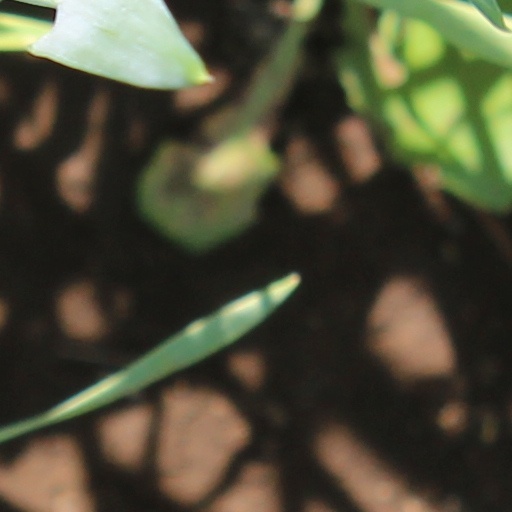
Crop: wheat